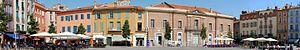
Place de la République à Perpignan. Travail personnel, sous licence CC-BY-SA-3.0. Appareil photo utilisé
La place de la République est une place située à Perpignan, chef-lieu des Pyrénées-Orientales.
Perpignan, en catalan : Perpinyà, est une commune du sud de la France, préfecture du département des Pyrénées-Orientales et quatrième ville la plus peuplée de la région Occitanie.